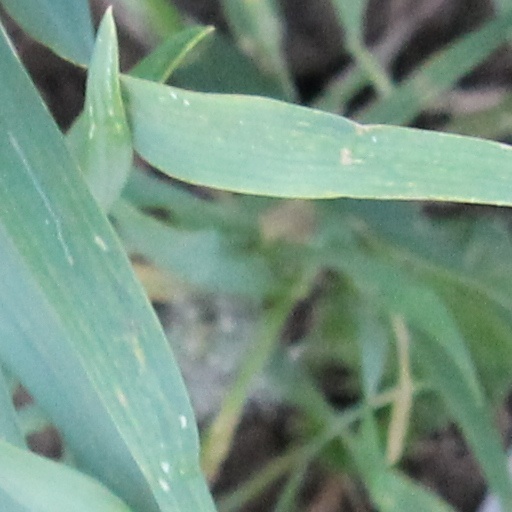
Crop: wheat